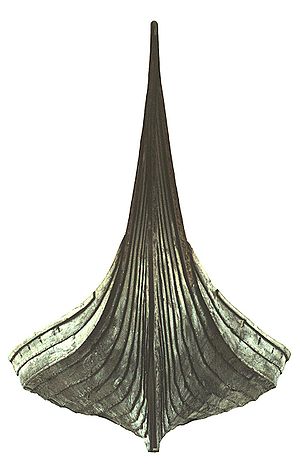
Osebergskibet
Osebergskibet
Osebergskibet er et norsk vikingeskib. Det er hovedsageligt af eg, der er høvlet. Skibet blev fundet i 1903 i en høj i Slagen ved Oslofjordens munding. Det blev udgravet i foråret 1904. Skibet var usædvanligt velbevaret, fordi det ved gravsætningen var indkapslet i blåler og hermetisk lukket. Skibet er en fornem kvindes grav. Skibet er årrings-bestemt til at være fra omkring 820. Skibstømmeret er fra ege i Vestfold. Arkæobotaniske undersøgelser af den tørv, gravhøjen bestod af, tidsfæster begravelsen til august – september år 834. Skibet er udstillet i Vikingeskibsmuseet på Bygdøy i Oslo.